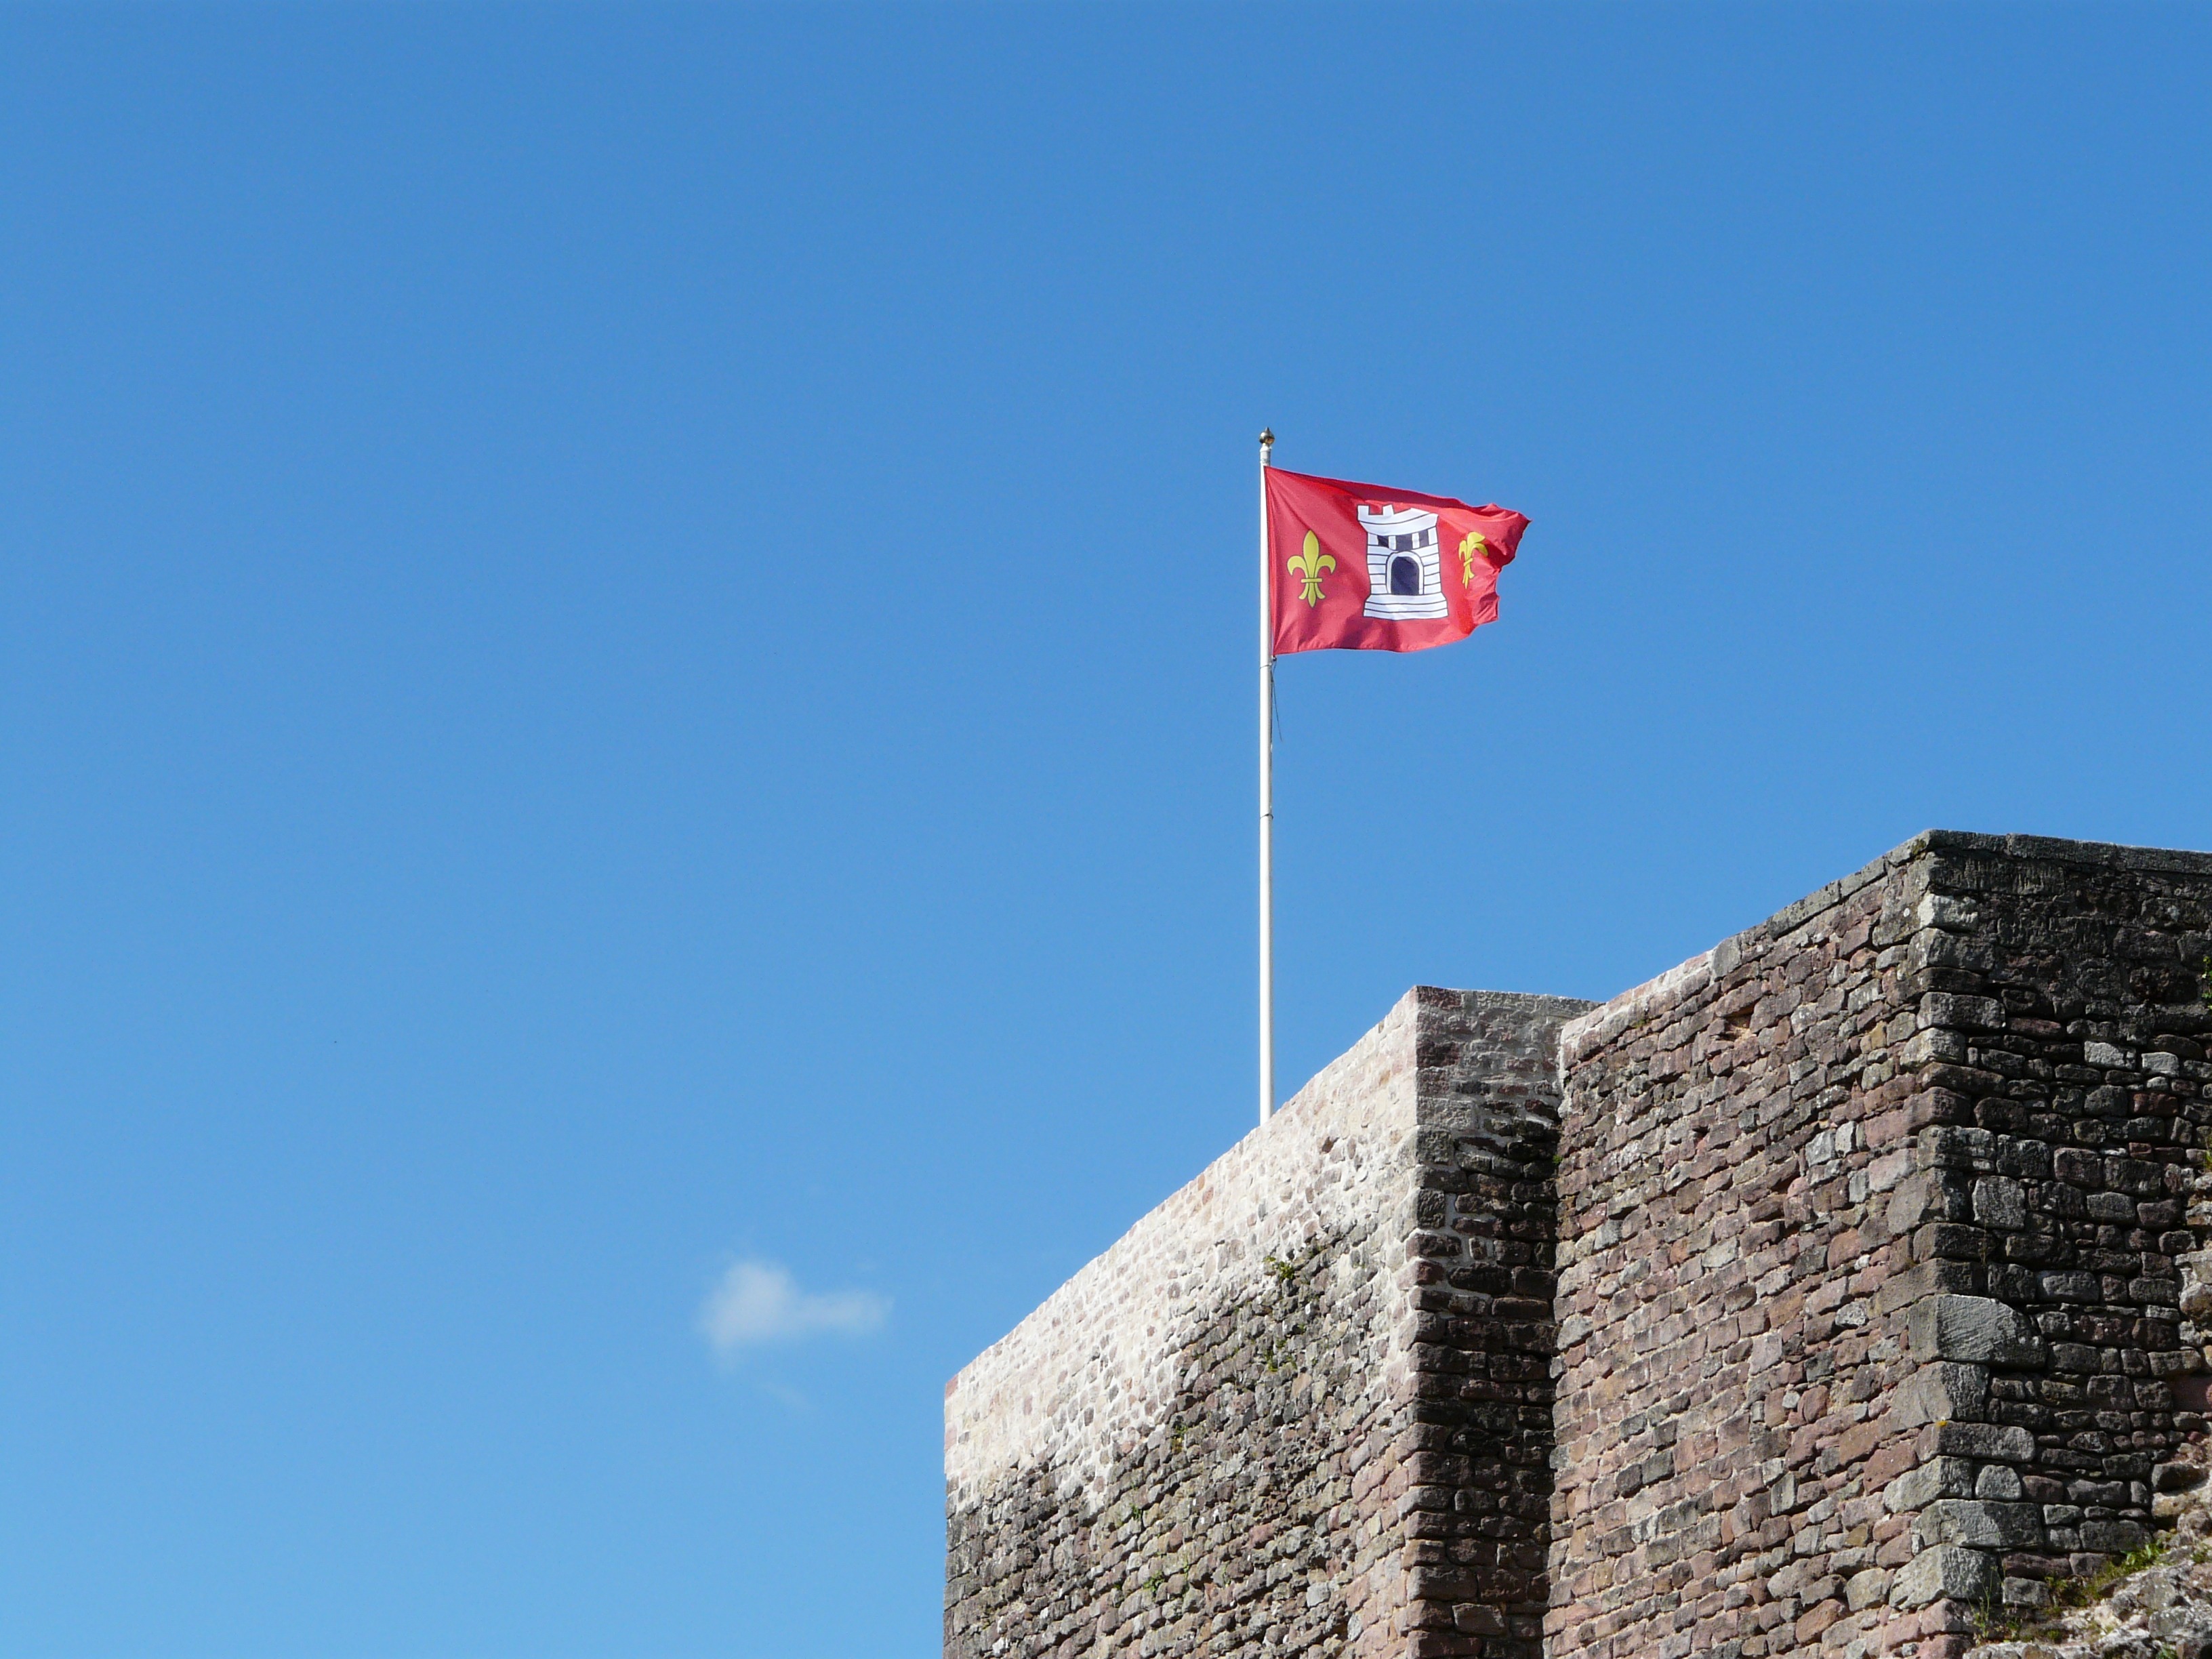
sky, flag, castle, coat of arms